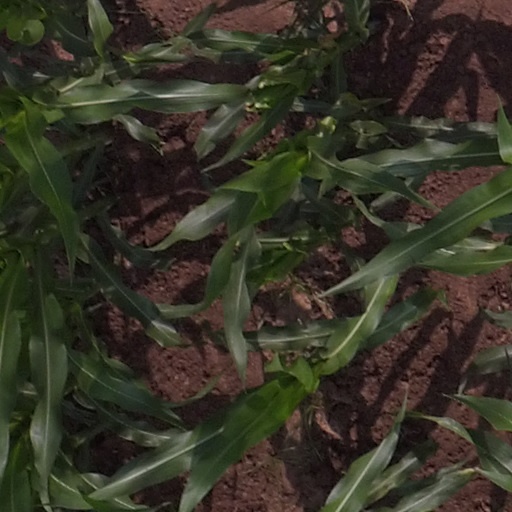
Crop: maize; corn